Wisconsin Badgers women's volleyball

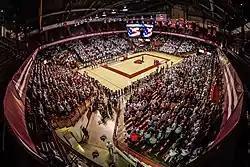
The Wisconsin Field House during a volleyball game on October 4, 2017

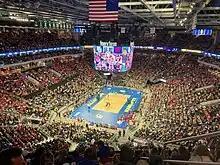
Wisconsin in action against Marquette at Fiserv Forum in Milwaukee in 2023

In all, Wisconsin has 29 total AVCA All-Americans, including five first team All-Americans. Among these five, Dana Rettke is the nation's only ever five-time first team All-American, largely due to the NCAA's decision not to count the 2020–21 school year, heavily disrupted by COVID-19, against the college eligibility of any women's volleyball player.